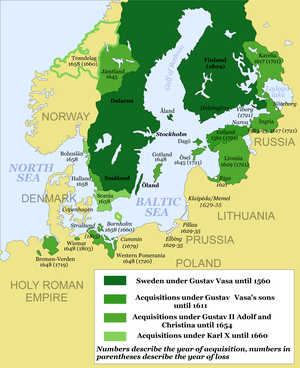
Sverige / Historie / Den svenske stormagtstid
Det svenske riges udstrækning i stormagtstiden 1560-1815
Sverige, officielt Kongeriget Sverige, er et land i Nordeuropa. Det grænser op til Norge mod vest og Finland mod øst. Sverige er forbundet med Danmark via en bro- og tunnelforbindelse over Øresund i sydvest. Det er med sine 450.295 kvadratkilometer, heraf landareal 407.311 km², EU’s 3. største land. Med omkring 10,35 millioner indbyggere har Sverige dog en forholdsvis lav befolkningstæthed med 25,4 indbyggere pr. kvadratkilometer landareal. Størstedelen af landets befolkning lever i den sydlige del af landet. Omkring 85 % af svenskerne lever i byområder.